Great flying fox

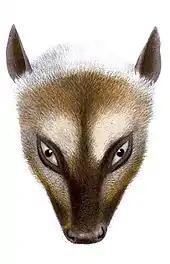
Illustration of the face of the great flying fox

The great flying fox is the largest bat on the island New Guinea, as well as the whole of Melanesia. Its forearm length ranges from , and individuals can weigh up to . This makes it one of the heaviest known species of bat. Males are typically larger than females. Males have a head and body length of , while females are long. Forearm lengths are and for males and females, respectively. Males also have conspicuously larger canine teeth than females. It lacks a tail, and has a long, narrow snout relative to the black-bearded flying fox. The subspecies "P. n. hilli" is smaller than "P. n. neohibernicus".